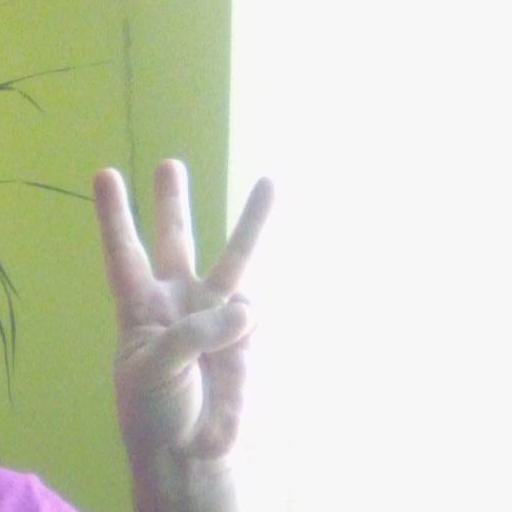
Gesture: three